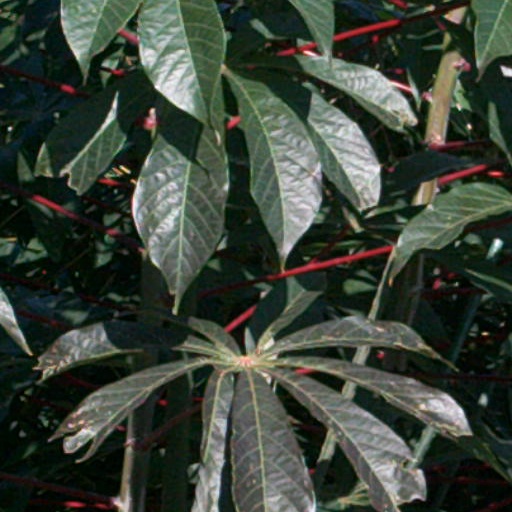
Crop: cassava